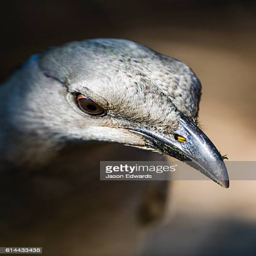
the long pointed beak of biological species .